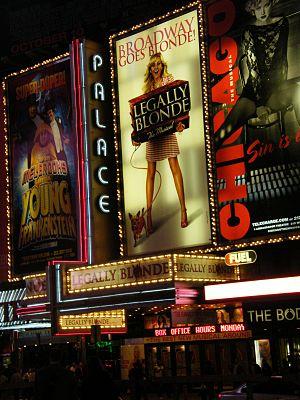
Le Palace Theatre est un théâtre de Broadway situé au 1564 Broadway, au niveau de la 47ᵉ rue dans le Theater District, dans le centre de Manhattan, à New York.